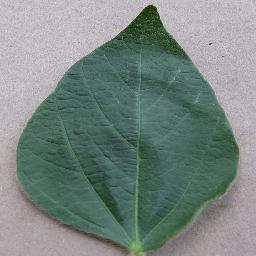
Label: Soybean___healthy